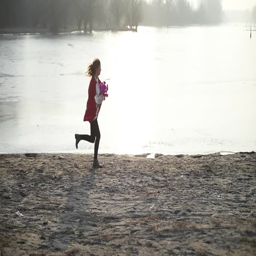
girl with flowers in red coat running on a beach of river